Youth Congress on Information Technology

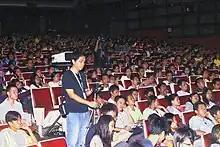
Participants of Y4iT 2010 at the UP Film Center

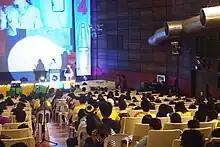
Participants listening to a speaker from Wikimedia Philippines

Y4iT's precursor, the 2003 National IT Student Congress held on September 2 and 3 at the University Theater in UP Diliman, Quezon City, attracted at least 5,000 participants from all over the nation. Attendance has been steadily increasing, benefiting from an increasing number of lectures.